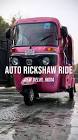
Vehicle type: Auto Rickshaws